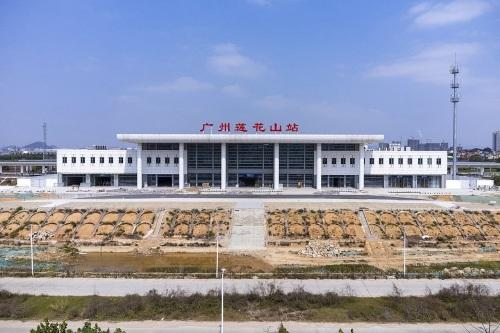
地标名称：广州莲花山站
所在城市：广州市·番禺区